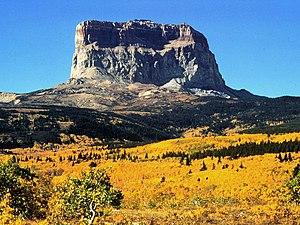
Le parc national de Glacier est un parc national américain situé dans l'État du Montana. Fondé en 1910 et d'une superficie de 4 101 km², il est bordé au nord par les provinces canadiennes de l'Alberta et de la Colombie-Britannique.
Le chevauchement de Lewis est une nappe de charriage dans les montagnes Rocheuses au niveau du parc national de Glacier dans le Montana aux États-Unis et au niveau du parc national des Lacs-Waterton dans l'Alberta au Canada. Les traces de ce phénomène sont également visibles dans la forêt nationale de Lewis et Clark.
Le Rocky Mountain Front est une zone qui s'étend sur 160 km entre le Montana et le sud de l'Alberta. C'est dans cette zone tampon que les Rocheuses rejoignent les Grandes plaines avec une baisse de dénivellation rapide pouvant atteindre 1524 mètres. Le chevauchement de Lewis souleva le sol et forma ainsi la cordillère de Lewis Range. Aussi connue comme la Couronne du Continent, la région se caractérise par un écosystème composé de prairies et de flores alpines. La majorité de cette région se situe dans la parc national de Glacier, dans la forêt nationale de Lewis et Clark et la réserve indienne des Pieds-Noirs. L'U.S. Bureau of Land Management gère des portions de cette région naturelle. La zone a conservé une faune et une flore presqu'intactes. Seul le bison a disparu de la zone à l'état sauvage et seuls des troupeaux de bisons domestiques vivent encore dans la région. Le Grizzli vit toujours dans la région qui est protégée de l'exploration pétrolière et gazière.
La réserve indienne des Pieds-Noirs est une réserve amérindienne créée pour la tribu des Pikunis située dans le Nord du Montana aux États-Unis. La nation des Pikunis se divisent en deux : les Pikunis du Nord et les Pikunis du Sud. Ce sont ces derniers qui habitent majoritairement la réserve du Montana. Ensemble, les Pikunis forment la plus grande nation de la Confédération des Pieds-Noirs et la réserve du Montana est la plus grande en superficie de toutes les réserves pieds-noirs.